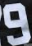
Number: 9